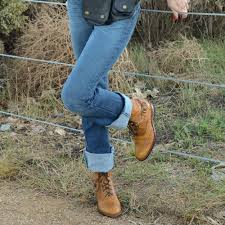
Label: Brogue